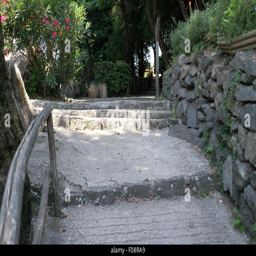
stone stairs in a garden